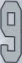
Number: 9